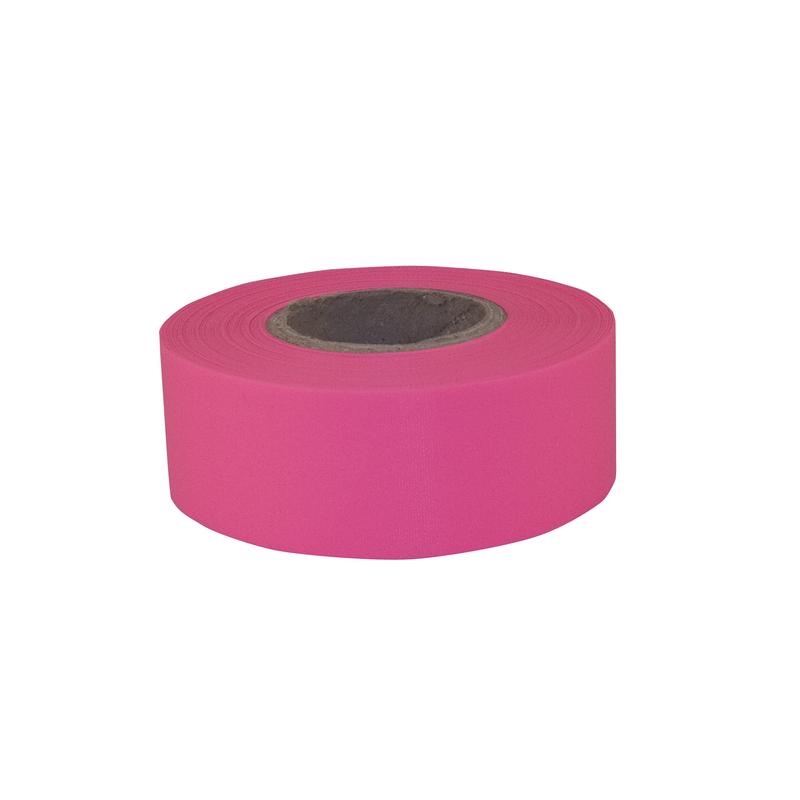
C.H. Hanson Sub-Zero 150 ft. L X 1.2 in. W PVC Flagging Tape Fluorescent Pink
Barricade Tape Text: *Brand Name: C.H. Hanson *Lettering Height: *Material: PVC *OSHA Compliant: No *Packaging Type: Bulk *Product Type: Flagging Tape *Thickness: 5 *Sub Brand: Sub-Zero *Color: Fluorescent Pink *Adhesive: No *Length: 150 *Number in Package: 1 *Style: *Width: 1.2
Brand: HANSON C H COMPANY
Category: Hardware > Hardware Accessories > Flagging & Caution Tape > Flagging Tape